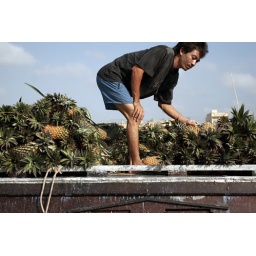
A man sorting his pineapples for sale at the floating market in the Mekong Delta